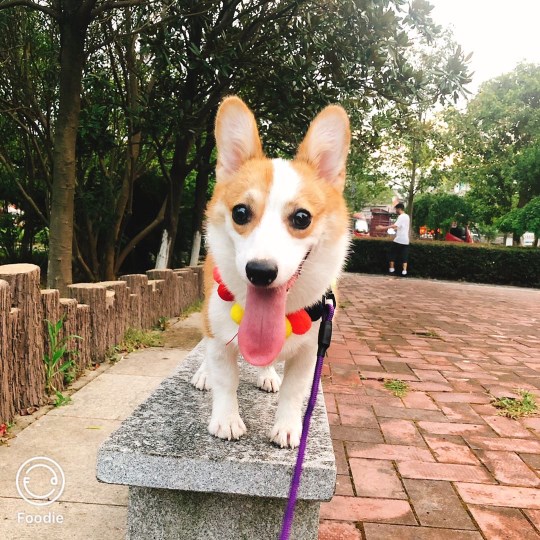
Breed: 2909-n000116-Cardigan